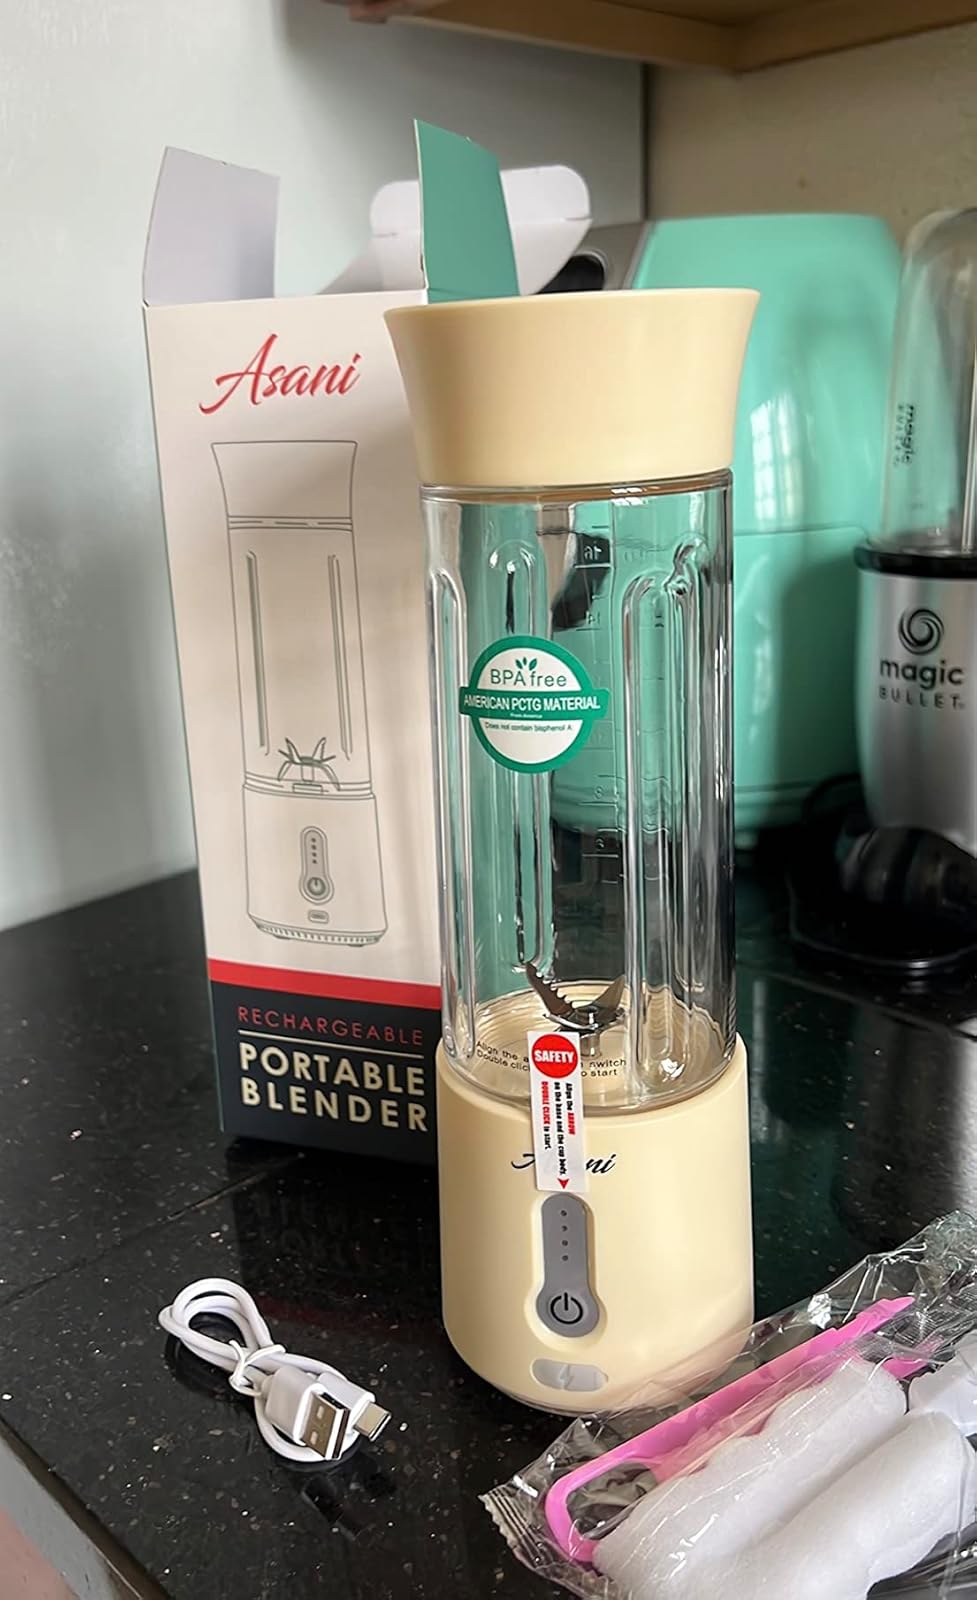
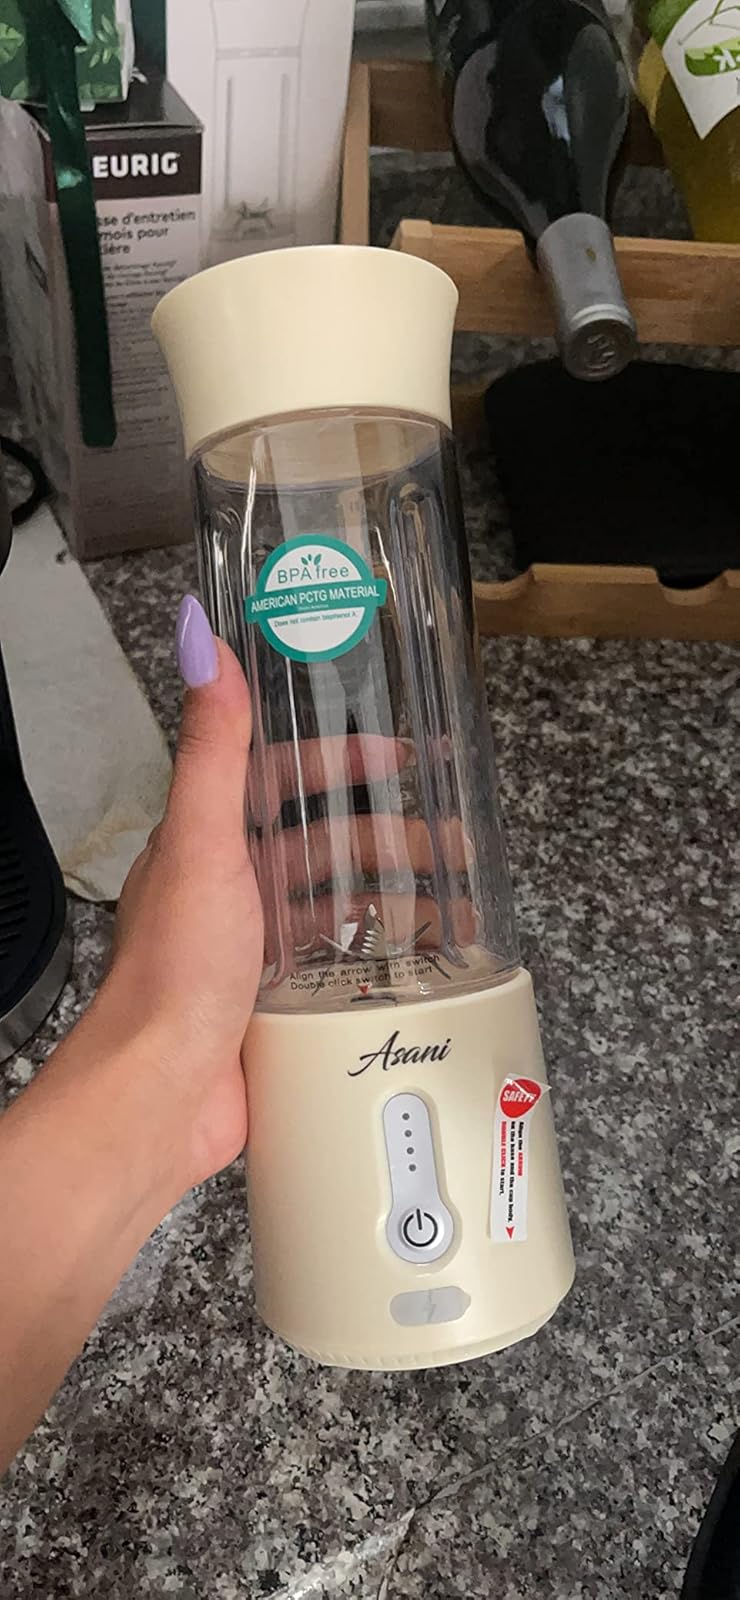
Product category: items_blender
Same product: yes